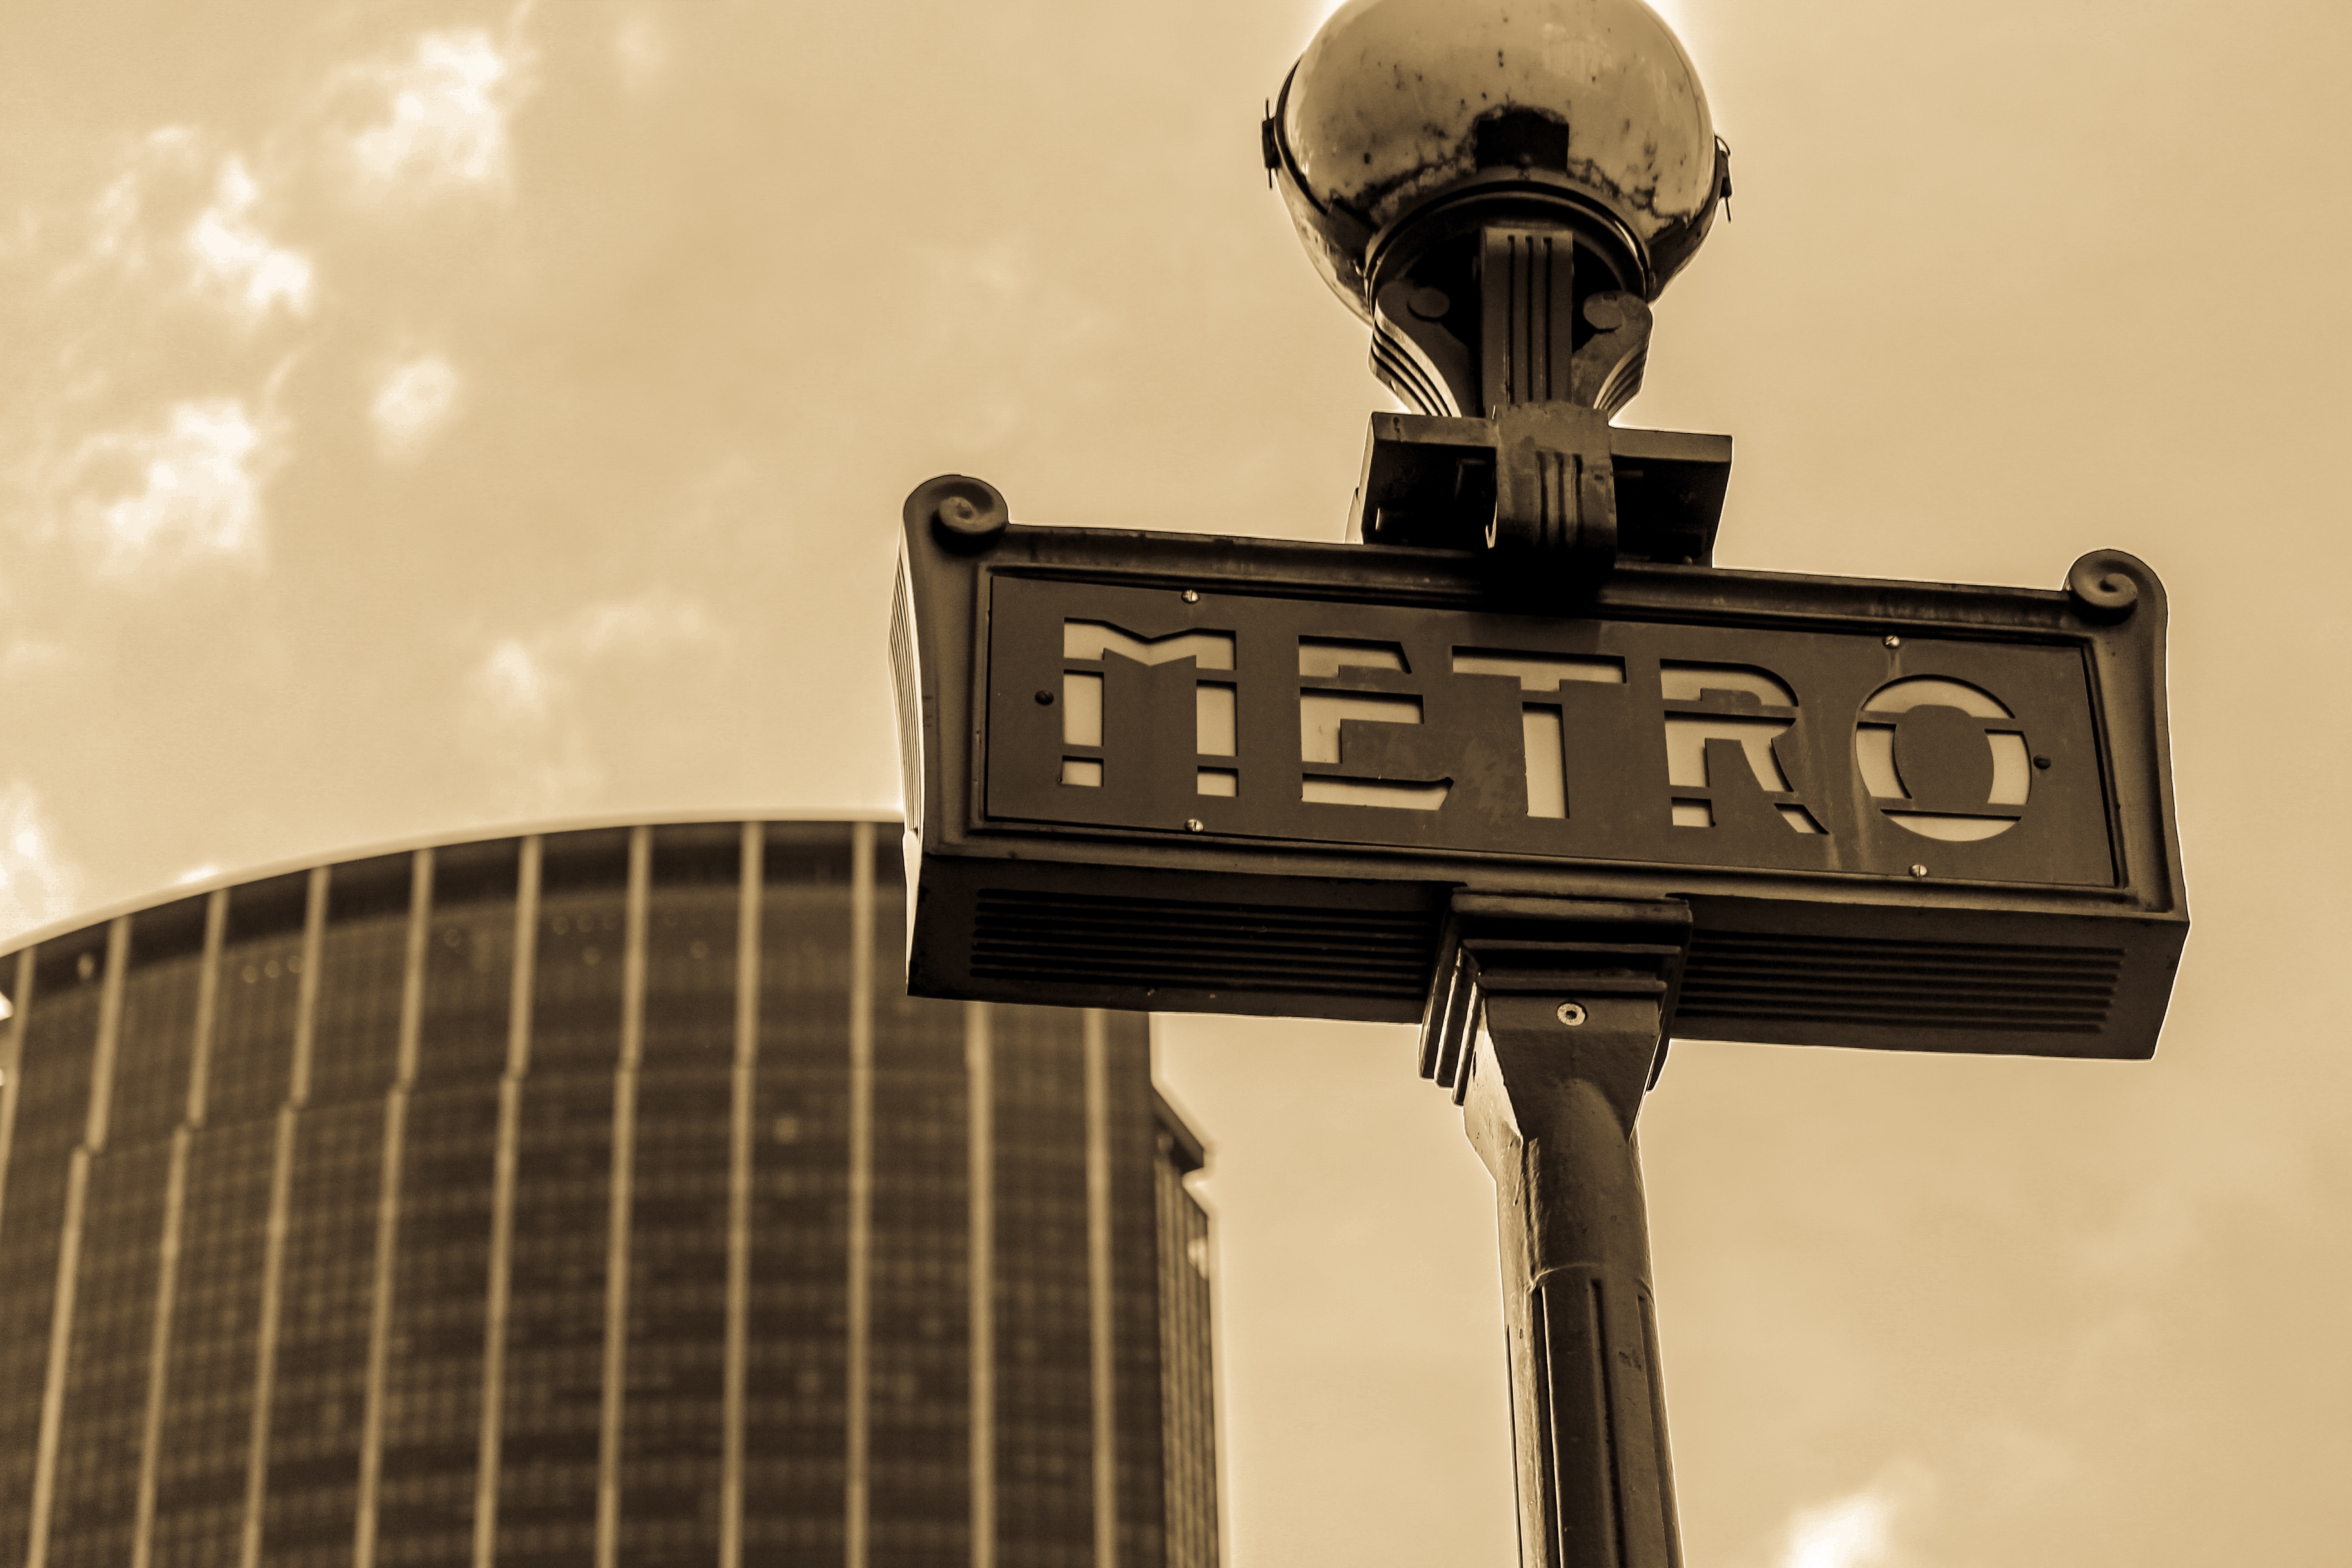
light, sign, street light, street sign, lighting, light fixture